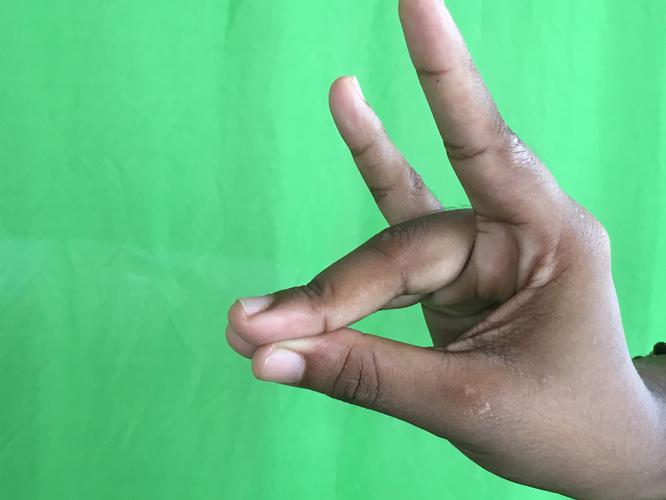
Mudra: Simhamukham
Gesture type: single_hand